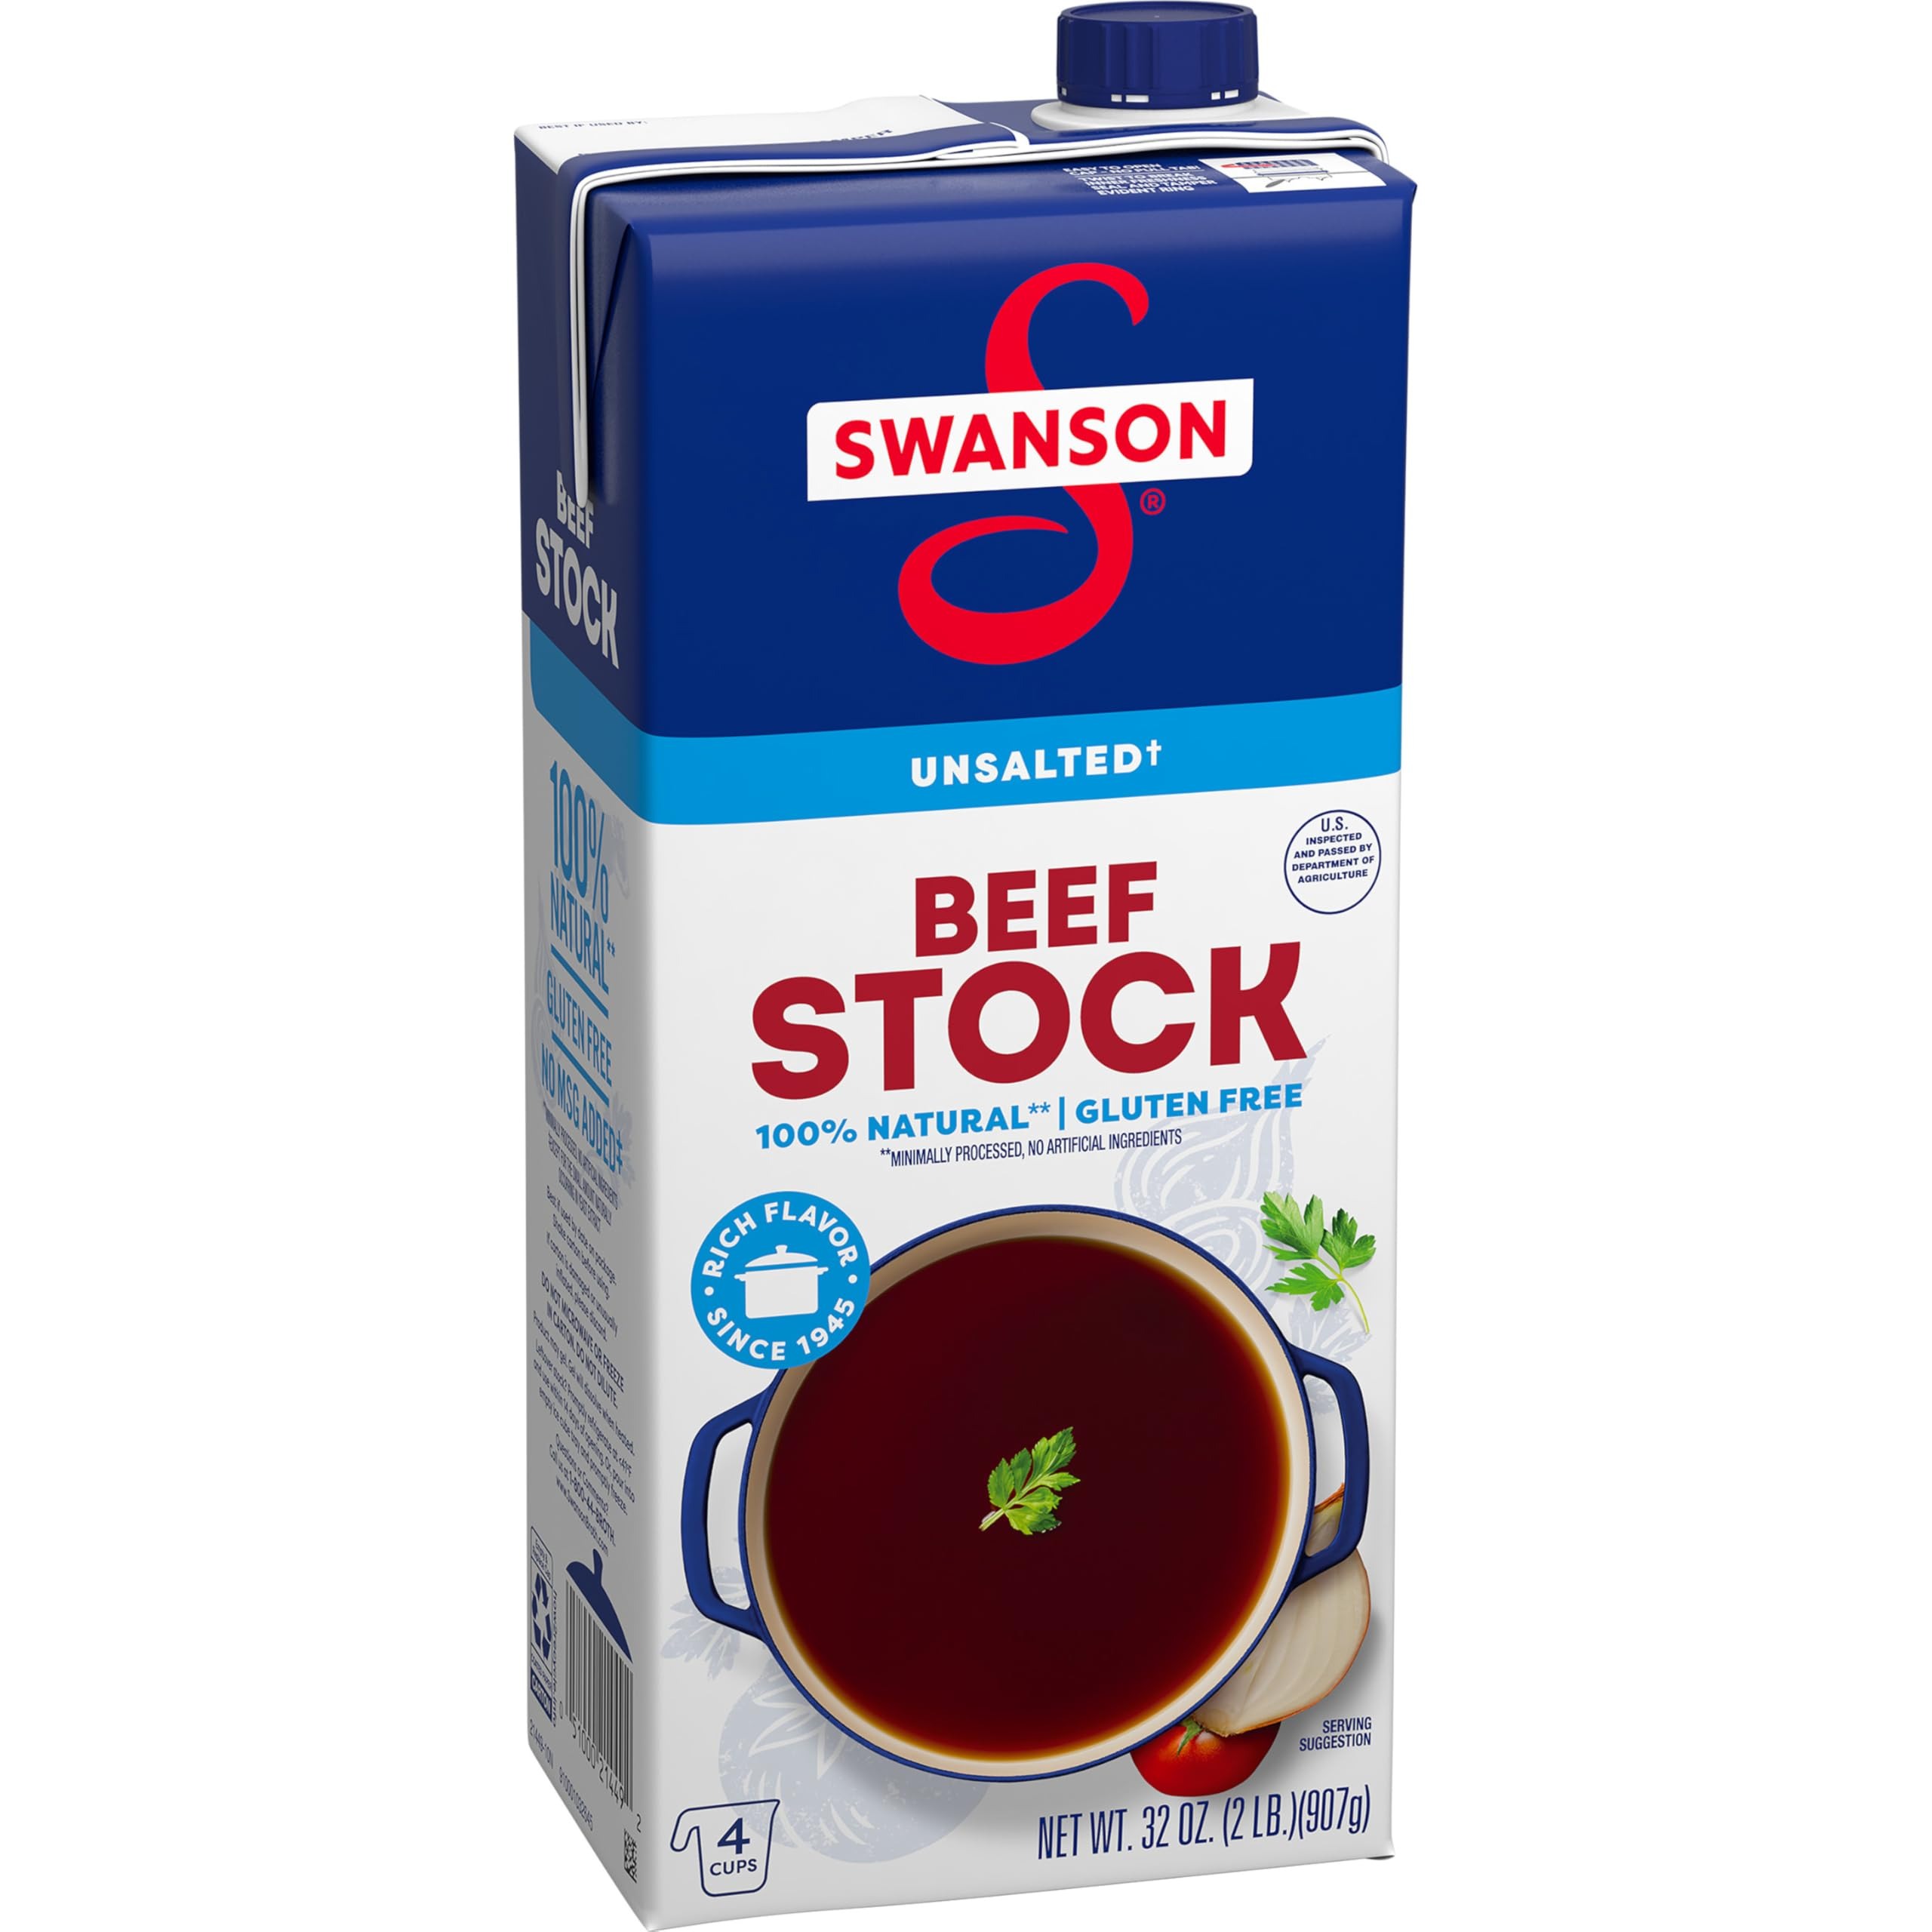
Item Name: Swanson 100% Natural Unsalted Beef Stock, 32 Oz Carton
Bullet Point 1: One 32 ounce recyclable carton of Swanson 100% Natural Unsalted (1) Beef Stock [(1) Not a sodium free food]
Bullet Point 2: Fat-free, gluten-free beef stock that's 100% natural (2) and made with non-GMO ingredients; no artificial flavors or colors and no preservatives [(2) No artificial ingredients and only minimally processed]
Bullet Point 3: Perfectly balanced flavors of roasted beef and farm-grown vegetables with no added salt (1) [(1) Not a sodium free food]
Bullet Point 4: Use it as the foundation for entrees and side dishes, to add body to sauces and gravies, or to deglaze the pan after browning meat
Bullet Point 5: A must-have for your holiday cooking; adds richer, elevated homemade flavor to beef-centered recipes such as pot roast, brisket and more
Value: 32.0
Unit: Ounce

Price: 2.74